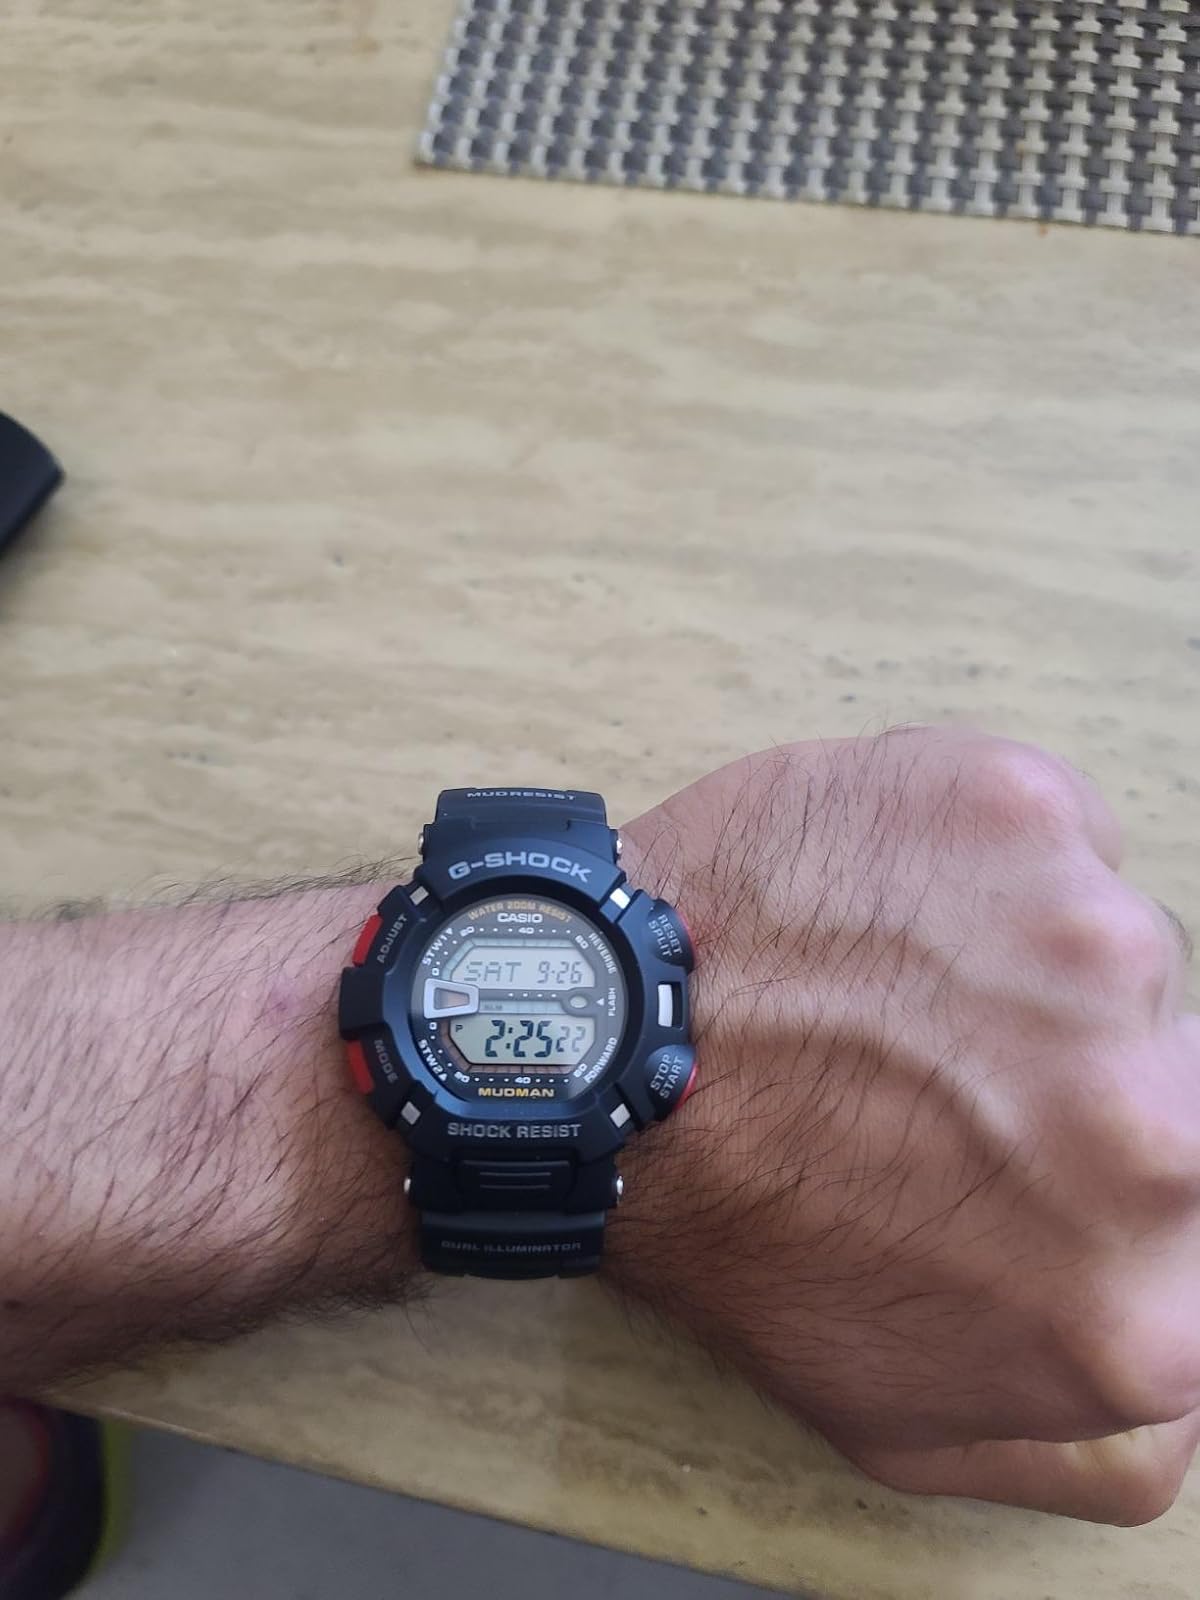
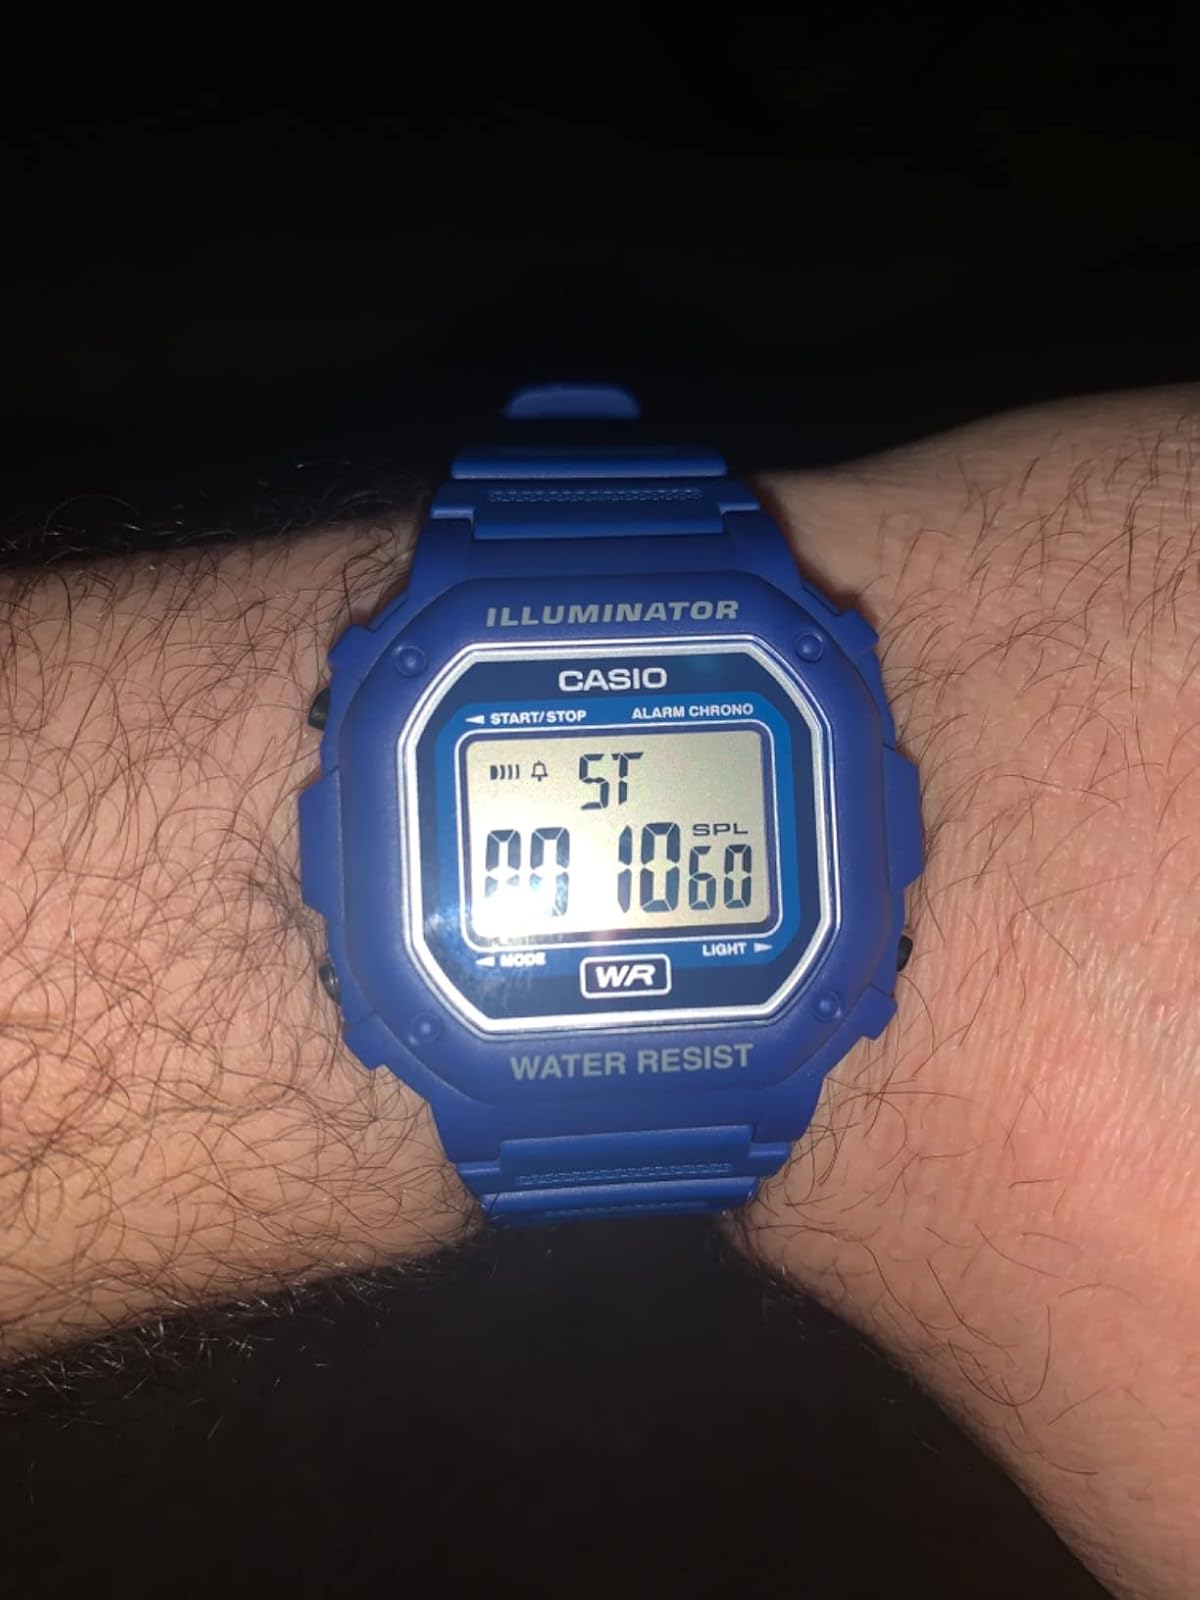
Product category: accessories_watch
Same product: no